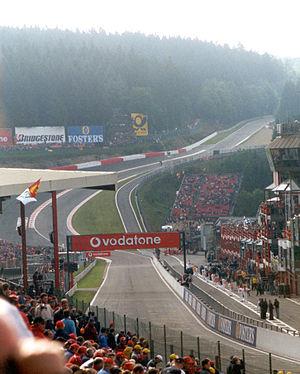
Le sport automobile est un sport populaire en Belgique. Le pilote le plus connu est Jacky Ickx qui a remporté de nombreuses victoires en Formule 1 et en Endurance. Le Circuit de Spa-Francorchamps accueille depuis 1922 le Grand Prix de Belgique et reste l'un des circuits préférés des pilotes participant au championnat du monde de Formule 1.
Le circuit de Spa-Francorchamps est un circuit automobile situé à proximité de Francorchamps dans la province de Liège, en Belgique. Il accueille chaque année le Grand Prix de Belgique de Formule 1 et la course d'endurance des 24 Heures de Spa, ainsi que d'autres courses nationales et internationales.
Le Raidillon de l'Eau Rouge est l'enchaînement le plus célèbre du circuit de Spa-Francorchamps, en Belgique. Le virage, qui fut construit en 1939, doit son nom à l'Eau Rouge, une rivière chargée d'eaux ferrugineuses qui traverse le circuit.